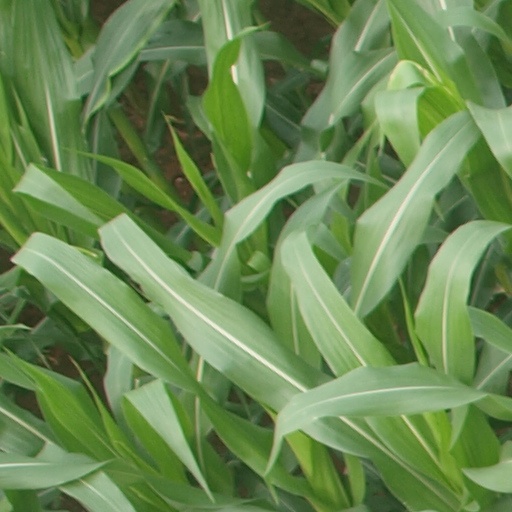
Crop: maize; corn